Netherlands in the Eurovision Song Contest 2007

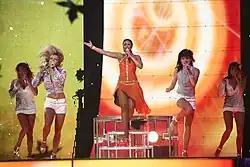
Edsilia Rombley performing at the Eurovision Song Contest

According to Eurovision rules, all nations with the exceptions of the host country, the "Big Four" (France, Germany, Spain and the United Kingdom) and the ten highest placed finishers in the are required to qualify from the semi-final on 10 May 2007 in order to compete for the final on 12 May 2007; the top ten countries from the semi-final progress to the final. On 12 March 2007, an allocation draw was held which determined the running order for the semi-final and the Netherlands was set to perform in position 9, following the entry from and before the entry from .